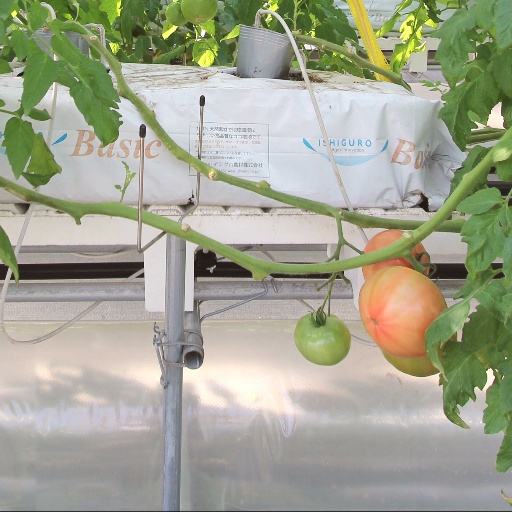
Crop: tomato